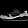
Label: Sneaker